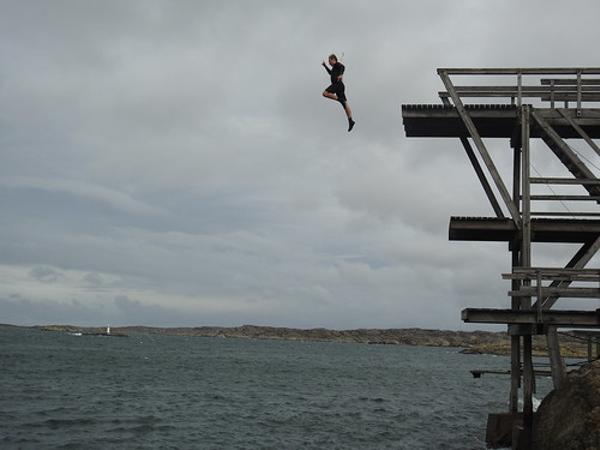
回答: オネショ3秒前の夢